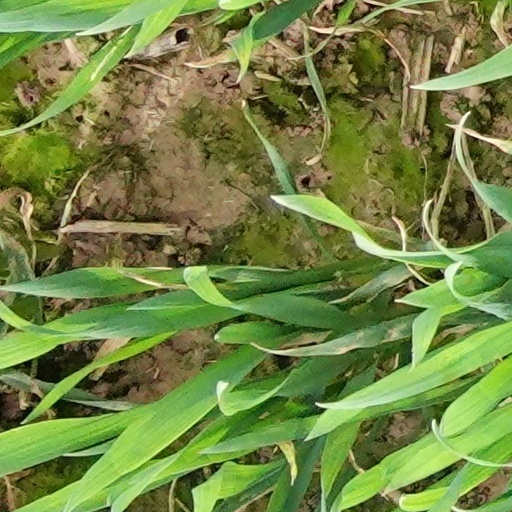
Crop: wheat